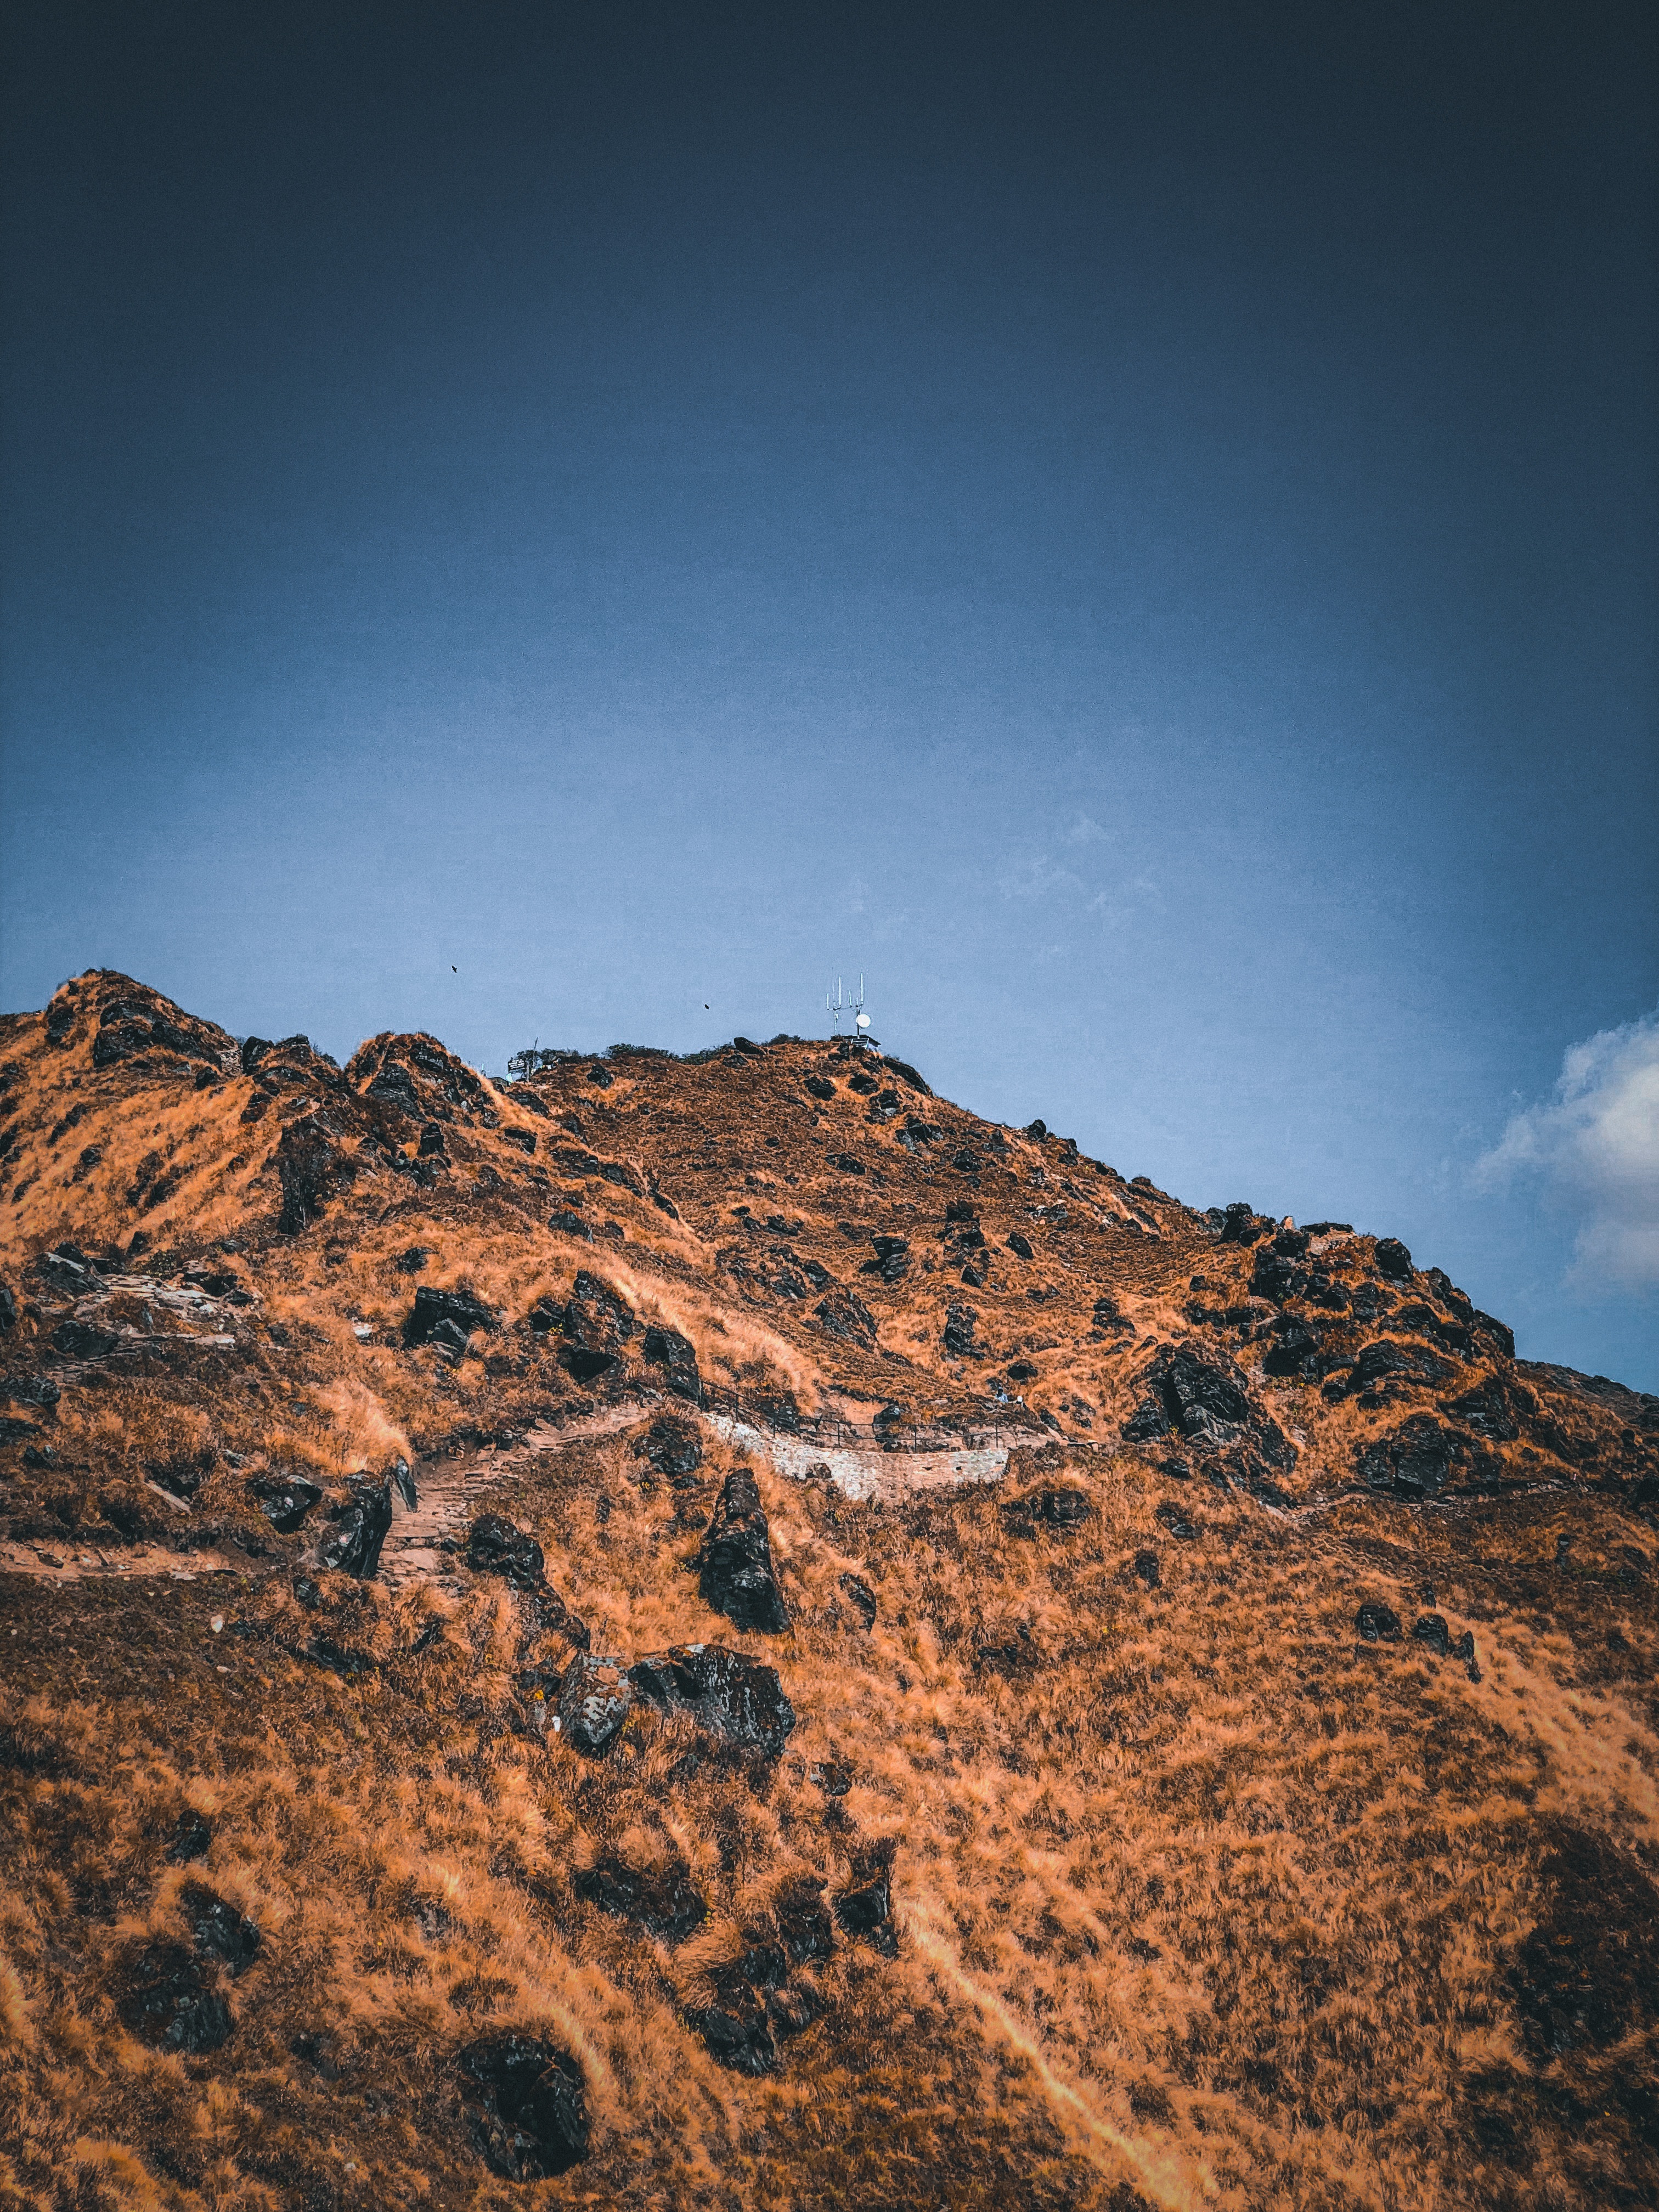
natural, brown, sky, cloud, slope, natural landscape, highland, mountain, terrain, formation, Tints and shades, geological phenomenon, horizon, mountain range, landscape, grassland, aeolian landform, hill, plateau, geology, soil, fell, rock, ridge, summit, makhtesh, valley, meteorological phenomenon, massif, evening, badlands, wadi, tundra, bedrock, road, cumulus, sand, escarpment, tree, chaparral